Pinball Fantasies

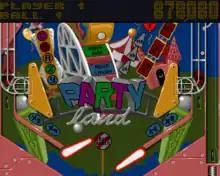
Amiga version screenshot

Like "Pinball Dreams", "Pinball Fantasies" is an arcade-style pinball game featuring four types of pinball tables and each one has their own main objective, gameplay mechanics and thematic. The game has various levels of difficulty and the player can set the number of balls for play, among other gameplay options. In certain versions of the game, high-scores and other settings made by the player are automatically kept via the cartridge's internal EEPROM, as well as reset the internal memory of the cartridge to erase saved high-scores and personal settings.